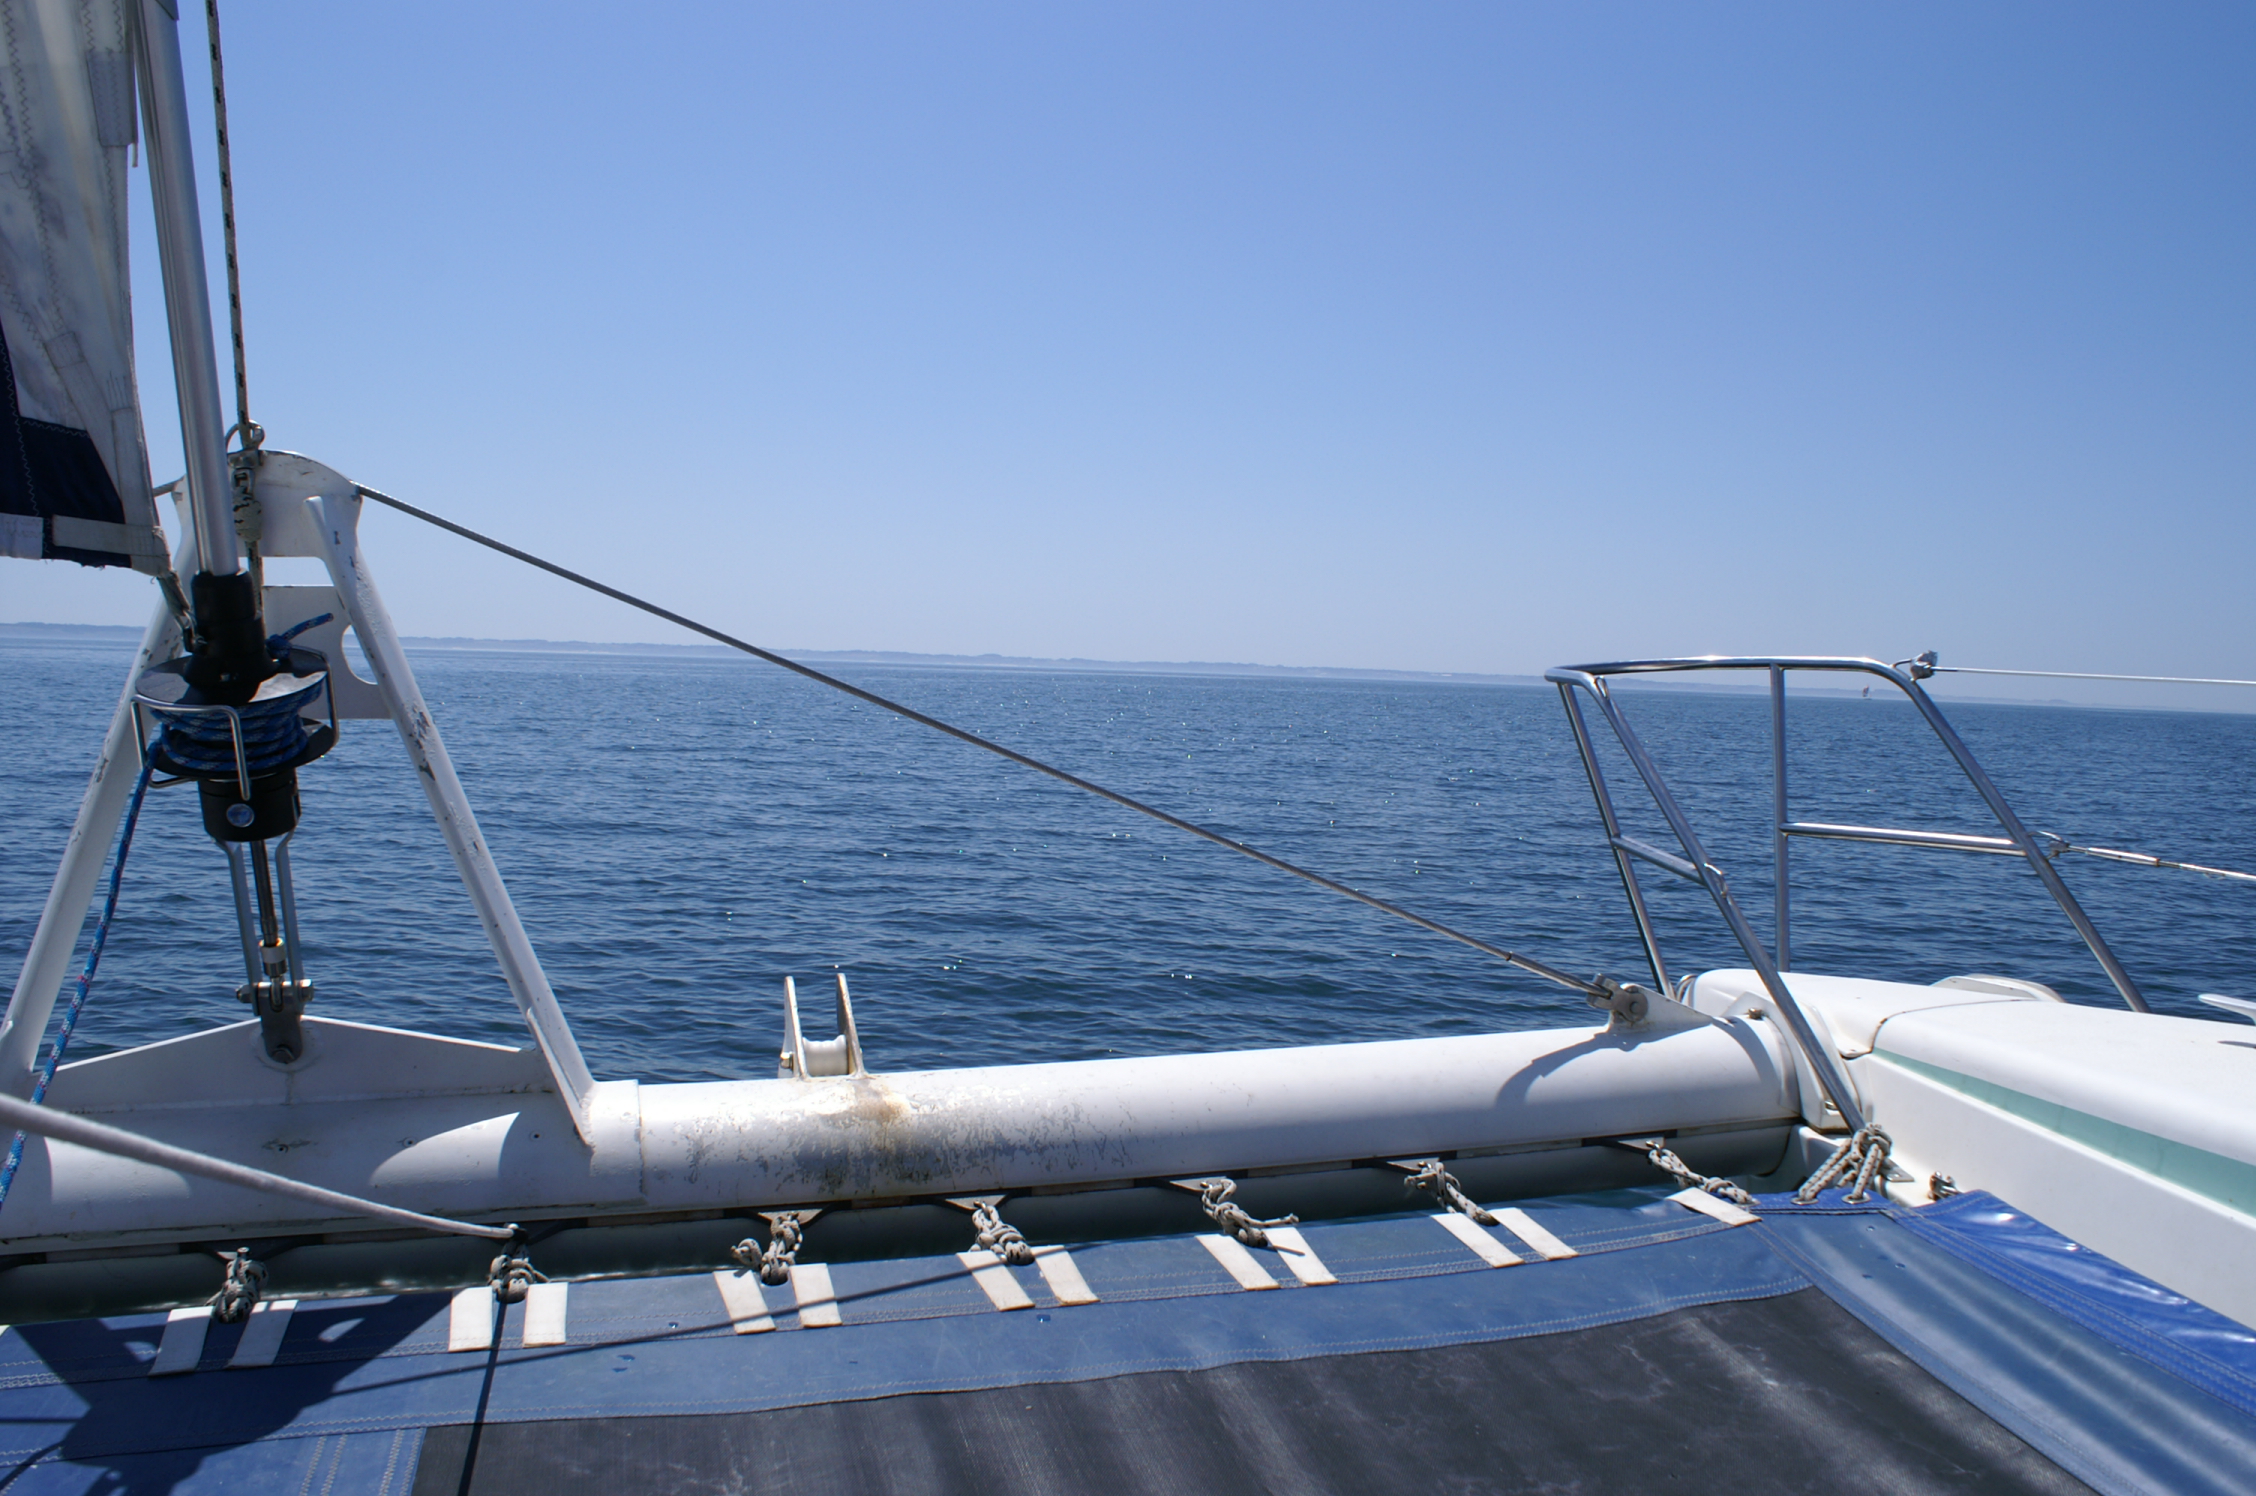
sea, boat, ship, france, vehicle, mast, sailing, yacht, sailboat, sail, watercraft, catamaran, brittany, bretagne, morbihan, belleile, skiff, windsports, dinghy sailing, keelboat